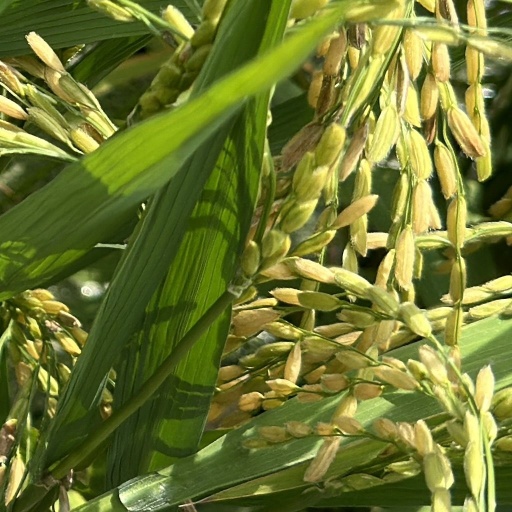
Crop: rice